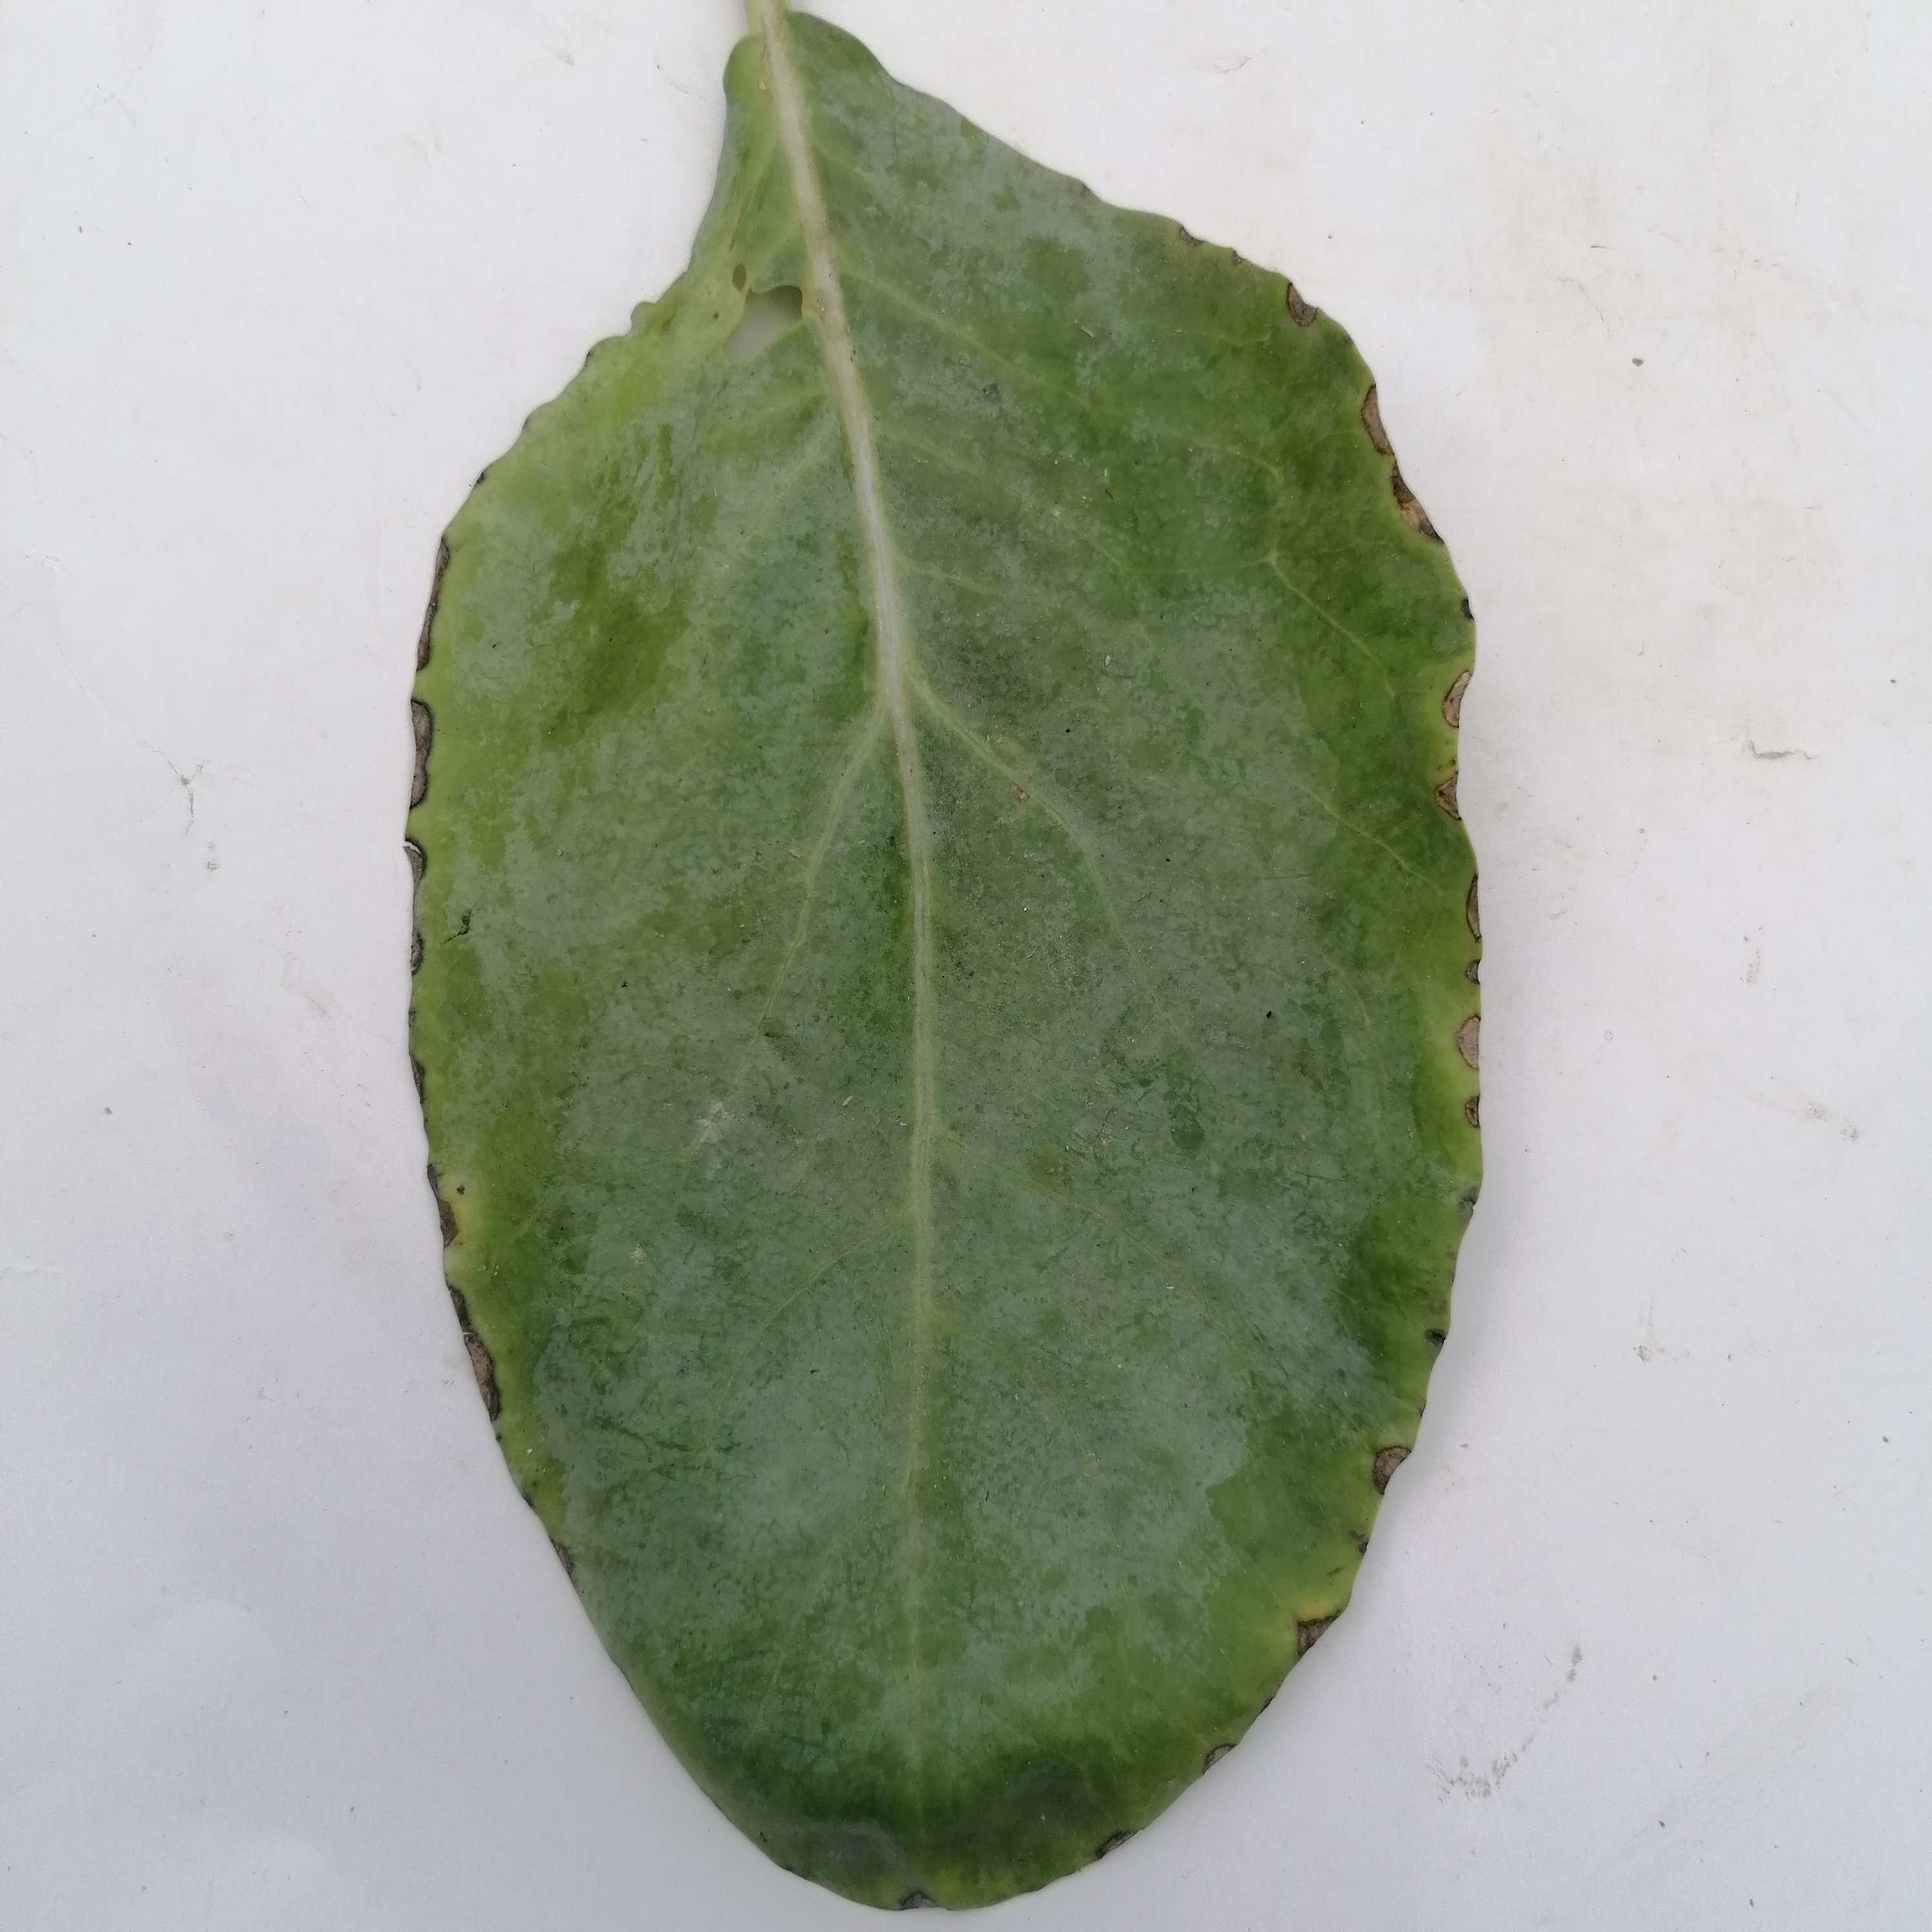
Label: Healthy